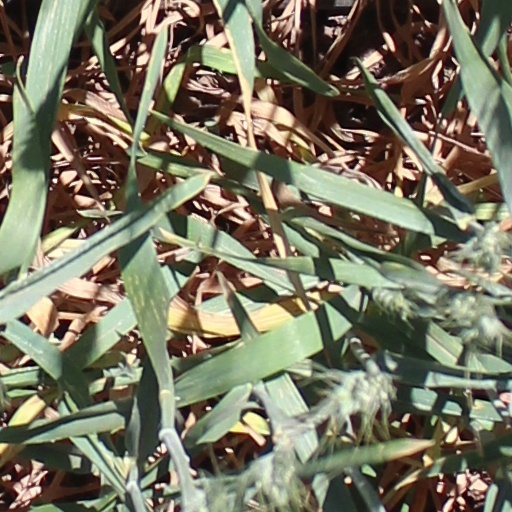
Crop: wheat